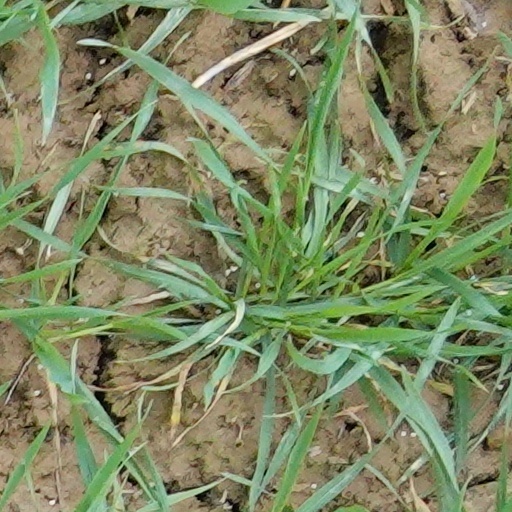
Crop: wheat